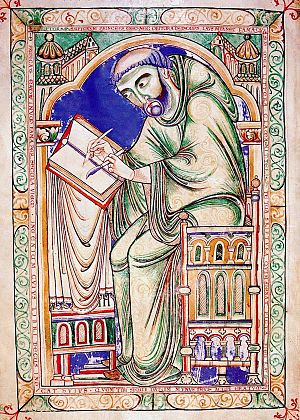
Kong Valdemars Jordebog / Manuskriptet / Lignende samlingsbind
En skriver i arbejde
Kong Valdemars Jordebog er den gængse betegnelse for en gruppe tekster fra det 13. århundrede, Valdemar Sejrs tid. Teksterne er den første art matrikulation af kongens ejendom.